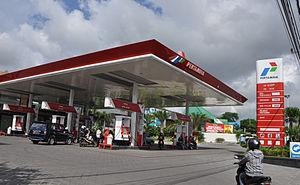
Pertamina, abréviation de Perusahaan Pertambangan Minyak dan Gas Bumi Negara est la société pétrolière d'État de l'Indonésie.